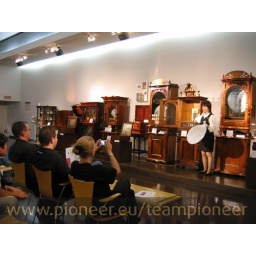
Pioneer hat it's own music box museum near the speaker factory location in Tohoku (Yamagata-prefecture) Japan.